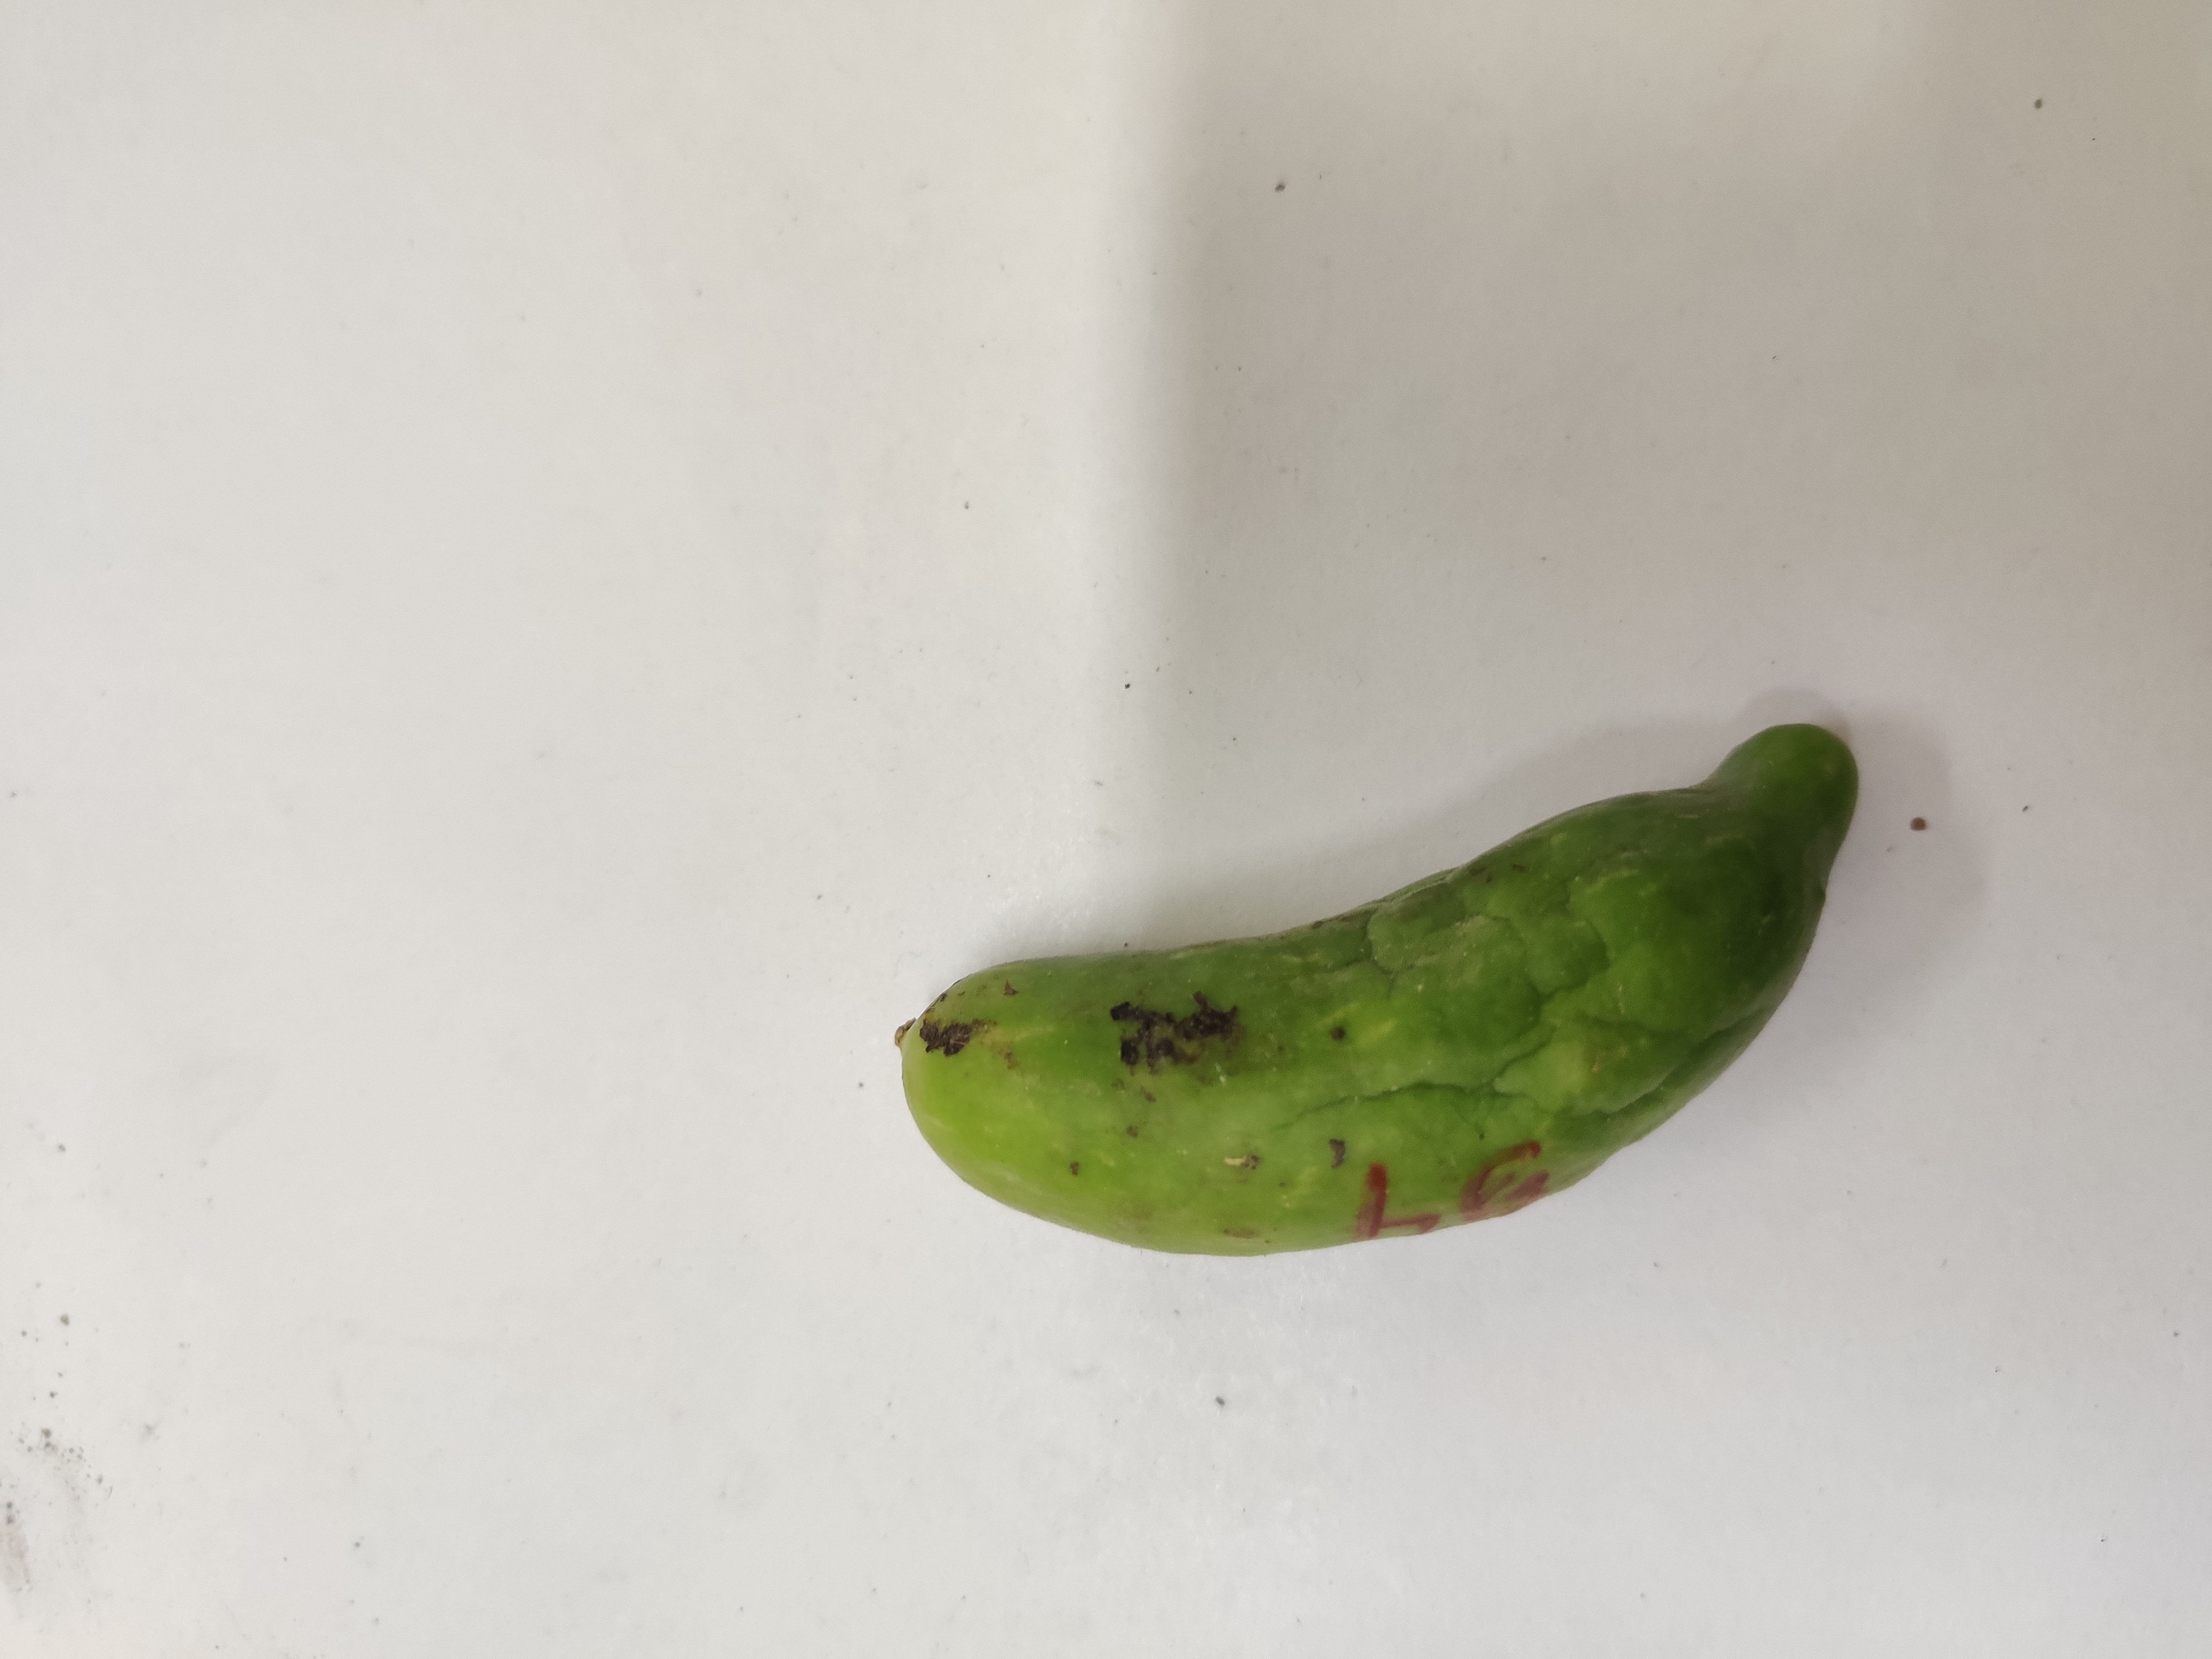
Crop: Ivy Gourd
Condition: Damaged